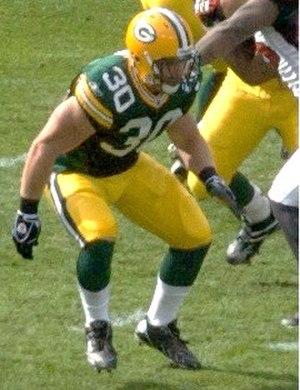
La saison 2010 des Packers de Green Bay est la 90ᵉ saison de la franchise en National Football League ainsi que la 92ᵉ depuis son existence. Les Packers finissent second de la NFC North et se qualifient pour les playoffs. Green Bay remporte le Super Bowl XLV contre les Steelers de Pittsburgh sur un score de 31-25. Le quarterback de l'équipe Aaron Rodgers est nommé MVP de ce match.
Brian St. Pierre, né le 28 novembre 1979 à Salem au Massachusetts aux États-Unis, est un joueur et entraîneur américain de football américain, qui évolue au poste de quarterback.